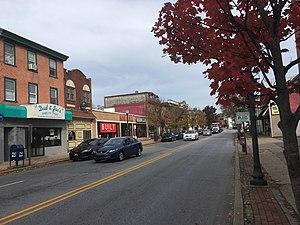
Downingtown est un borough situé au centre du comté de Chester, en Pennsylvanie, aux États-Unis. En 2010, il comptait une population de 7 891 habitants. Il est incorporé le 12 mai 1859.